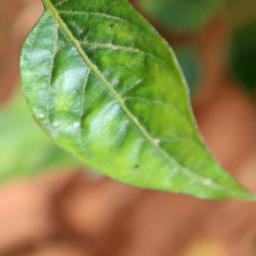
Label: mites_and_trips